Joseph Charles André d'Arbaud de Jouques

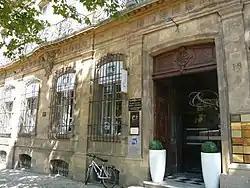
Hôtel d'Arbaud-Jouques

Joseph Charles André d'Arbaud de Jouques was born on 11 May 1769 in Aix-en-Provence. His father, André-Elzéard d'Arbaud de Jouques II (1737-1793), inherited the marquisates of Jouques and Mison and served as the Président à mortier in the Parlement of Aix-en-Provence. His mother was Gabrielle Thérèse de Milan-Forbin. He grew up in the Hôtel d'Arbaud-Jouques located at 19 on the Cours Mirabeau, listed as monument historique since 1990.